North Pocono High School

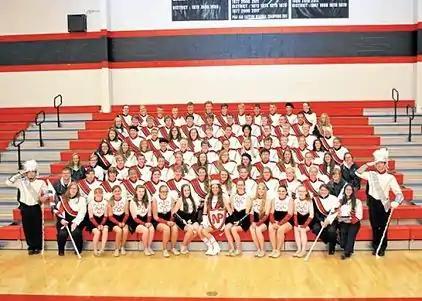
The North Pocono Trojan Band consists of over 85 band and unit members, making it one of the largest bands in the area.

North Pocono is well known for its talented faculty and students in the arts department. North Pocono High School offers the following performing and visual groups: